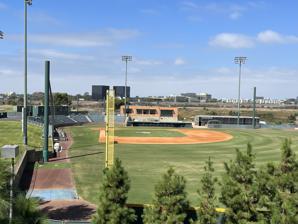
Building: Anteater Ballpark
Country: United States of America
Year built: 2002
Baseball stadium at the University of California, Irvine Cicerone Field at Anteater Ballpark Anteater Ballpark in 2022 Former names Anteater Ballpark (2002–2009) Location Irvine , California Owner University of California, Irvine Capacity 2,900 Field size Left Field: 335 feet (102 m) Center Field: 405 feet (123 m) Right Field: 355 feet (108 m) Surface Bermuda grass Construction Opened 2002 Construction cost $ 8.4 million Tenants UC Irvine Anteaters baseball (2002–present) Cicerone Field at Anteater Ballpark is the ballpark at the University of California, Irvine in Irvine , California, United States.  It is the home stadium of the UC Irvine Anteaters baseball team. Opened in 2002, the stadium has 908 seats and can accommodate up to an additional 2,500 people on a grass berm. In 2009, the ballpark's field was named for Ralph J. Cicerone , the university's chancellor from 1998 to 2005. See also List of NCAA Division I baseball venues References